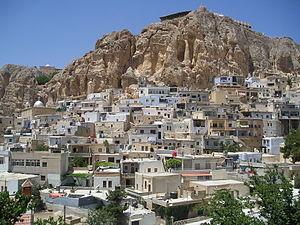
Robert Ménard, né le 6 juillet 1953 à Oran, est un journaliste, essayiste, éditeur et homme politique français.
Maaloula, est un village montagneux de Syrie à majorité chrétienne au nord-est de Damas. Il présente la particularité d'abriter une population qui parle encore l'araméen. Dans les années 2000, jusqu'à un tiers de la population du village était sunnite.
Cet article recense les sites historiques inscrits par l'UNESCO au patrimoine mondial en Syrie.